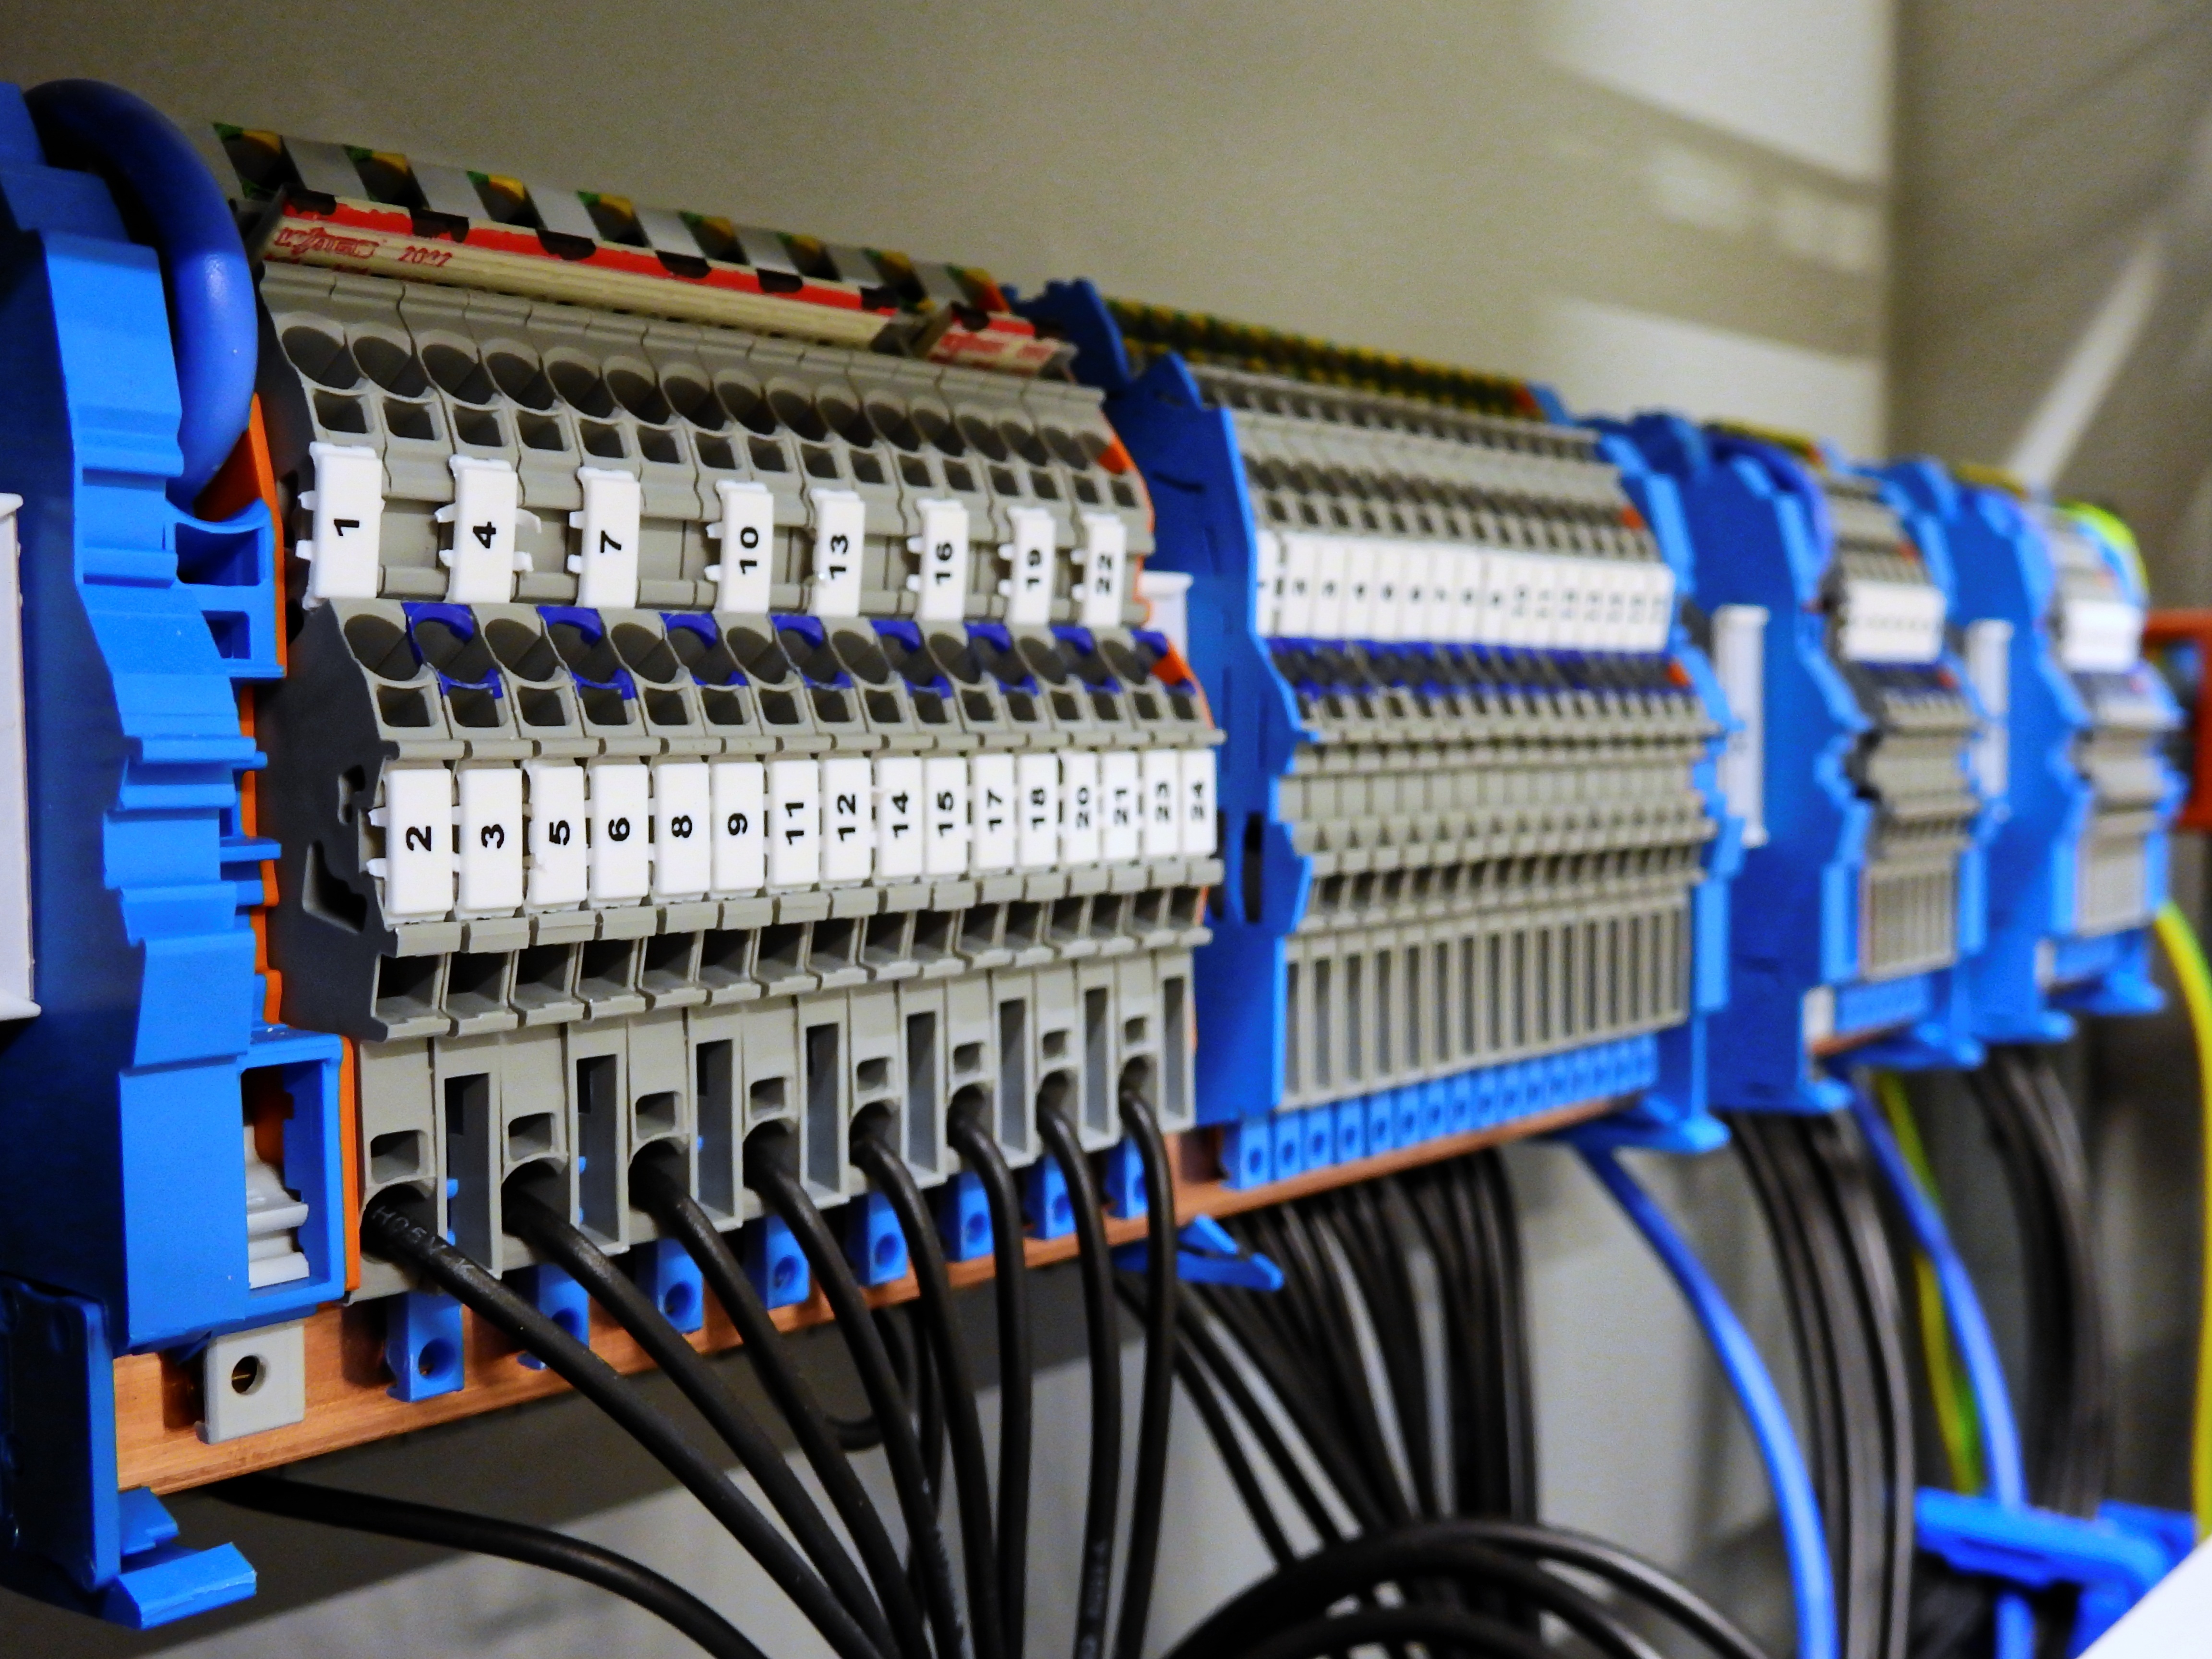
switchgear, control cabinet, electro distributor, elektrik, current, electricity, energy, power supply, distributor, technology, voltage, electrician, performance, profession, craft, switch, jam, series terminals, line, cable